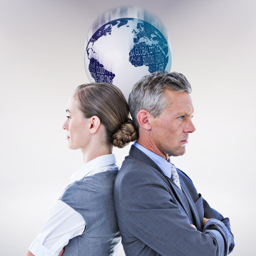
business team not talking to each other against grey background photo